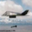
Label: airplane